Scotland in the Middle Ages

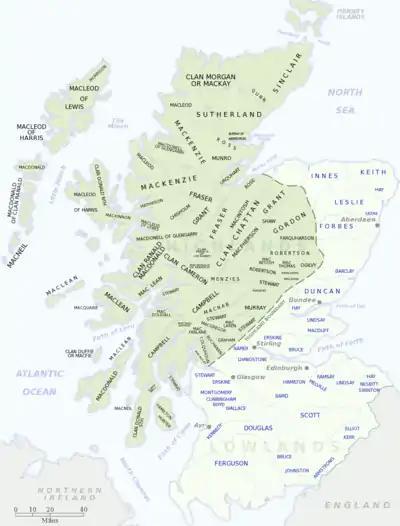
Map showing Highland clans and Lowland surnames

Having between a fifth or sixth (15-20%) of the arable or good pastoral land and roughly the same amount of coastline as England and Wales, marginal pastoral agriculture and fishing were two of the most important aspects of the Medieval Scottish economy. With poor communications, in the Early Middle Ages most settlements needed to achieve a degree of self-sufficiency in agriculture. Most farms were based around a family unit and used an infield and outfield system. Arable farming grew in the High Middle Ages and agriculture entered a period of relative boom between the thirteenth century and late fifteenth century.